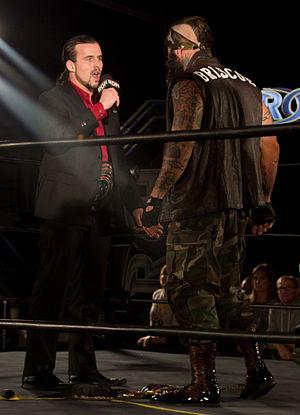
Austin Jenkins, mieux connu sous son nom de ring Adam Cole, est un catcheur américain. Il travaille actuellement à la World Wrestling Entertainment dans la division NXT.
Jamin Pugh est un catcheur américain né le 25 janvier 1984 plus connu sous le nom de Jay Briscoe. Il travaille actuellement à la Ring of Honor.